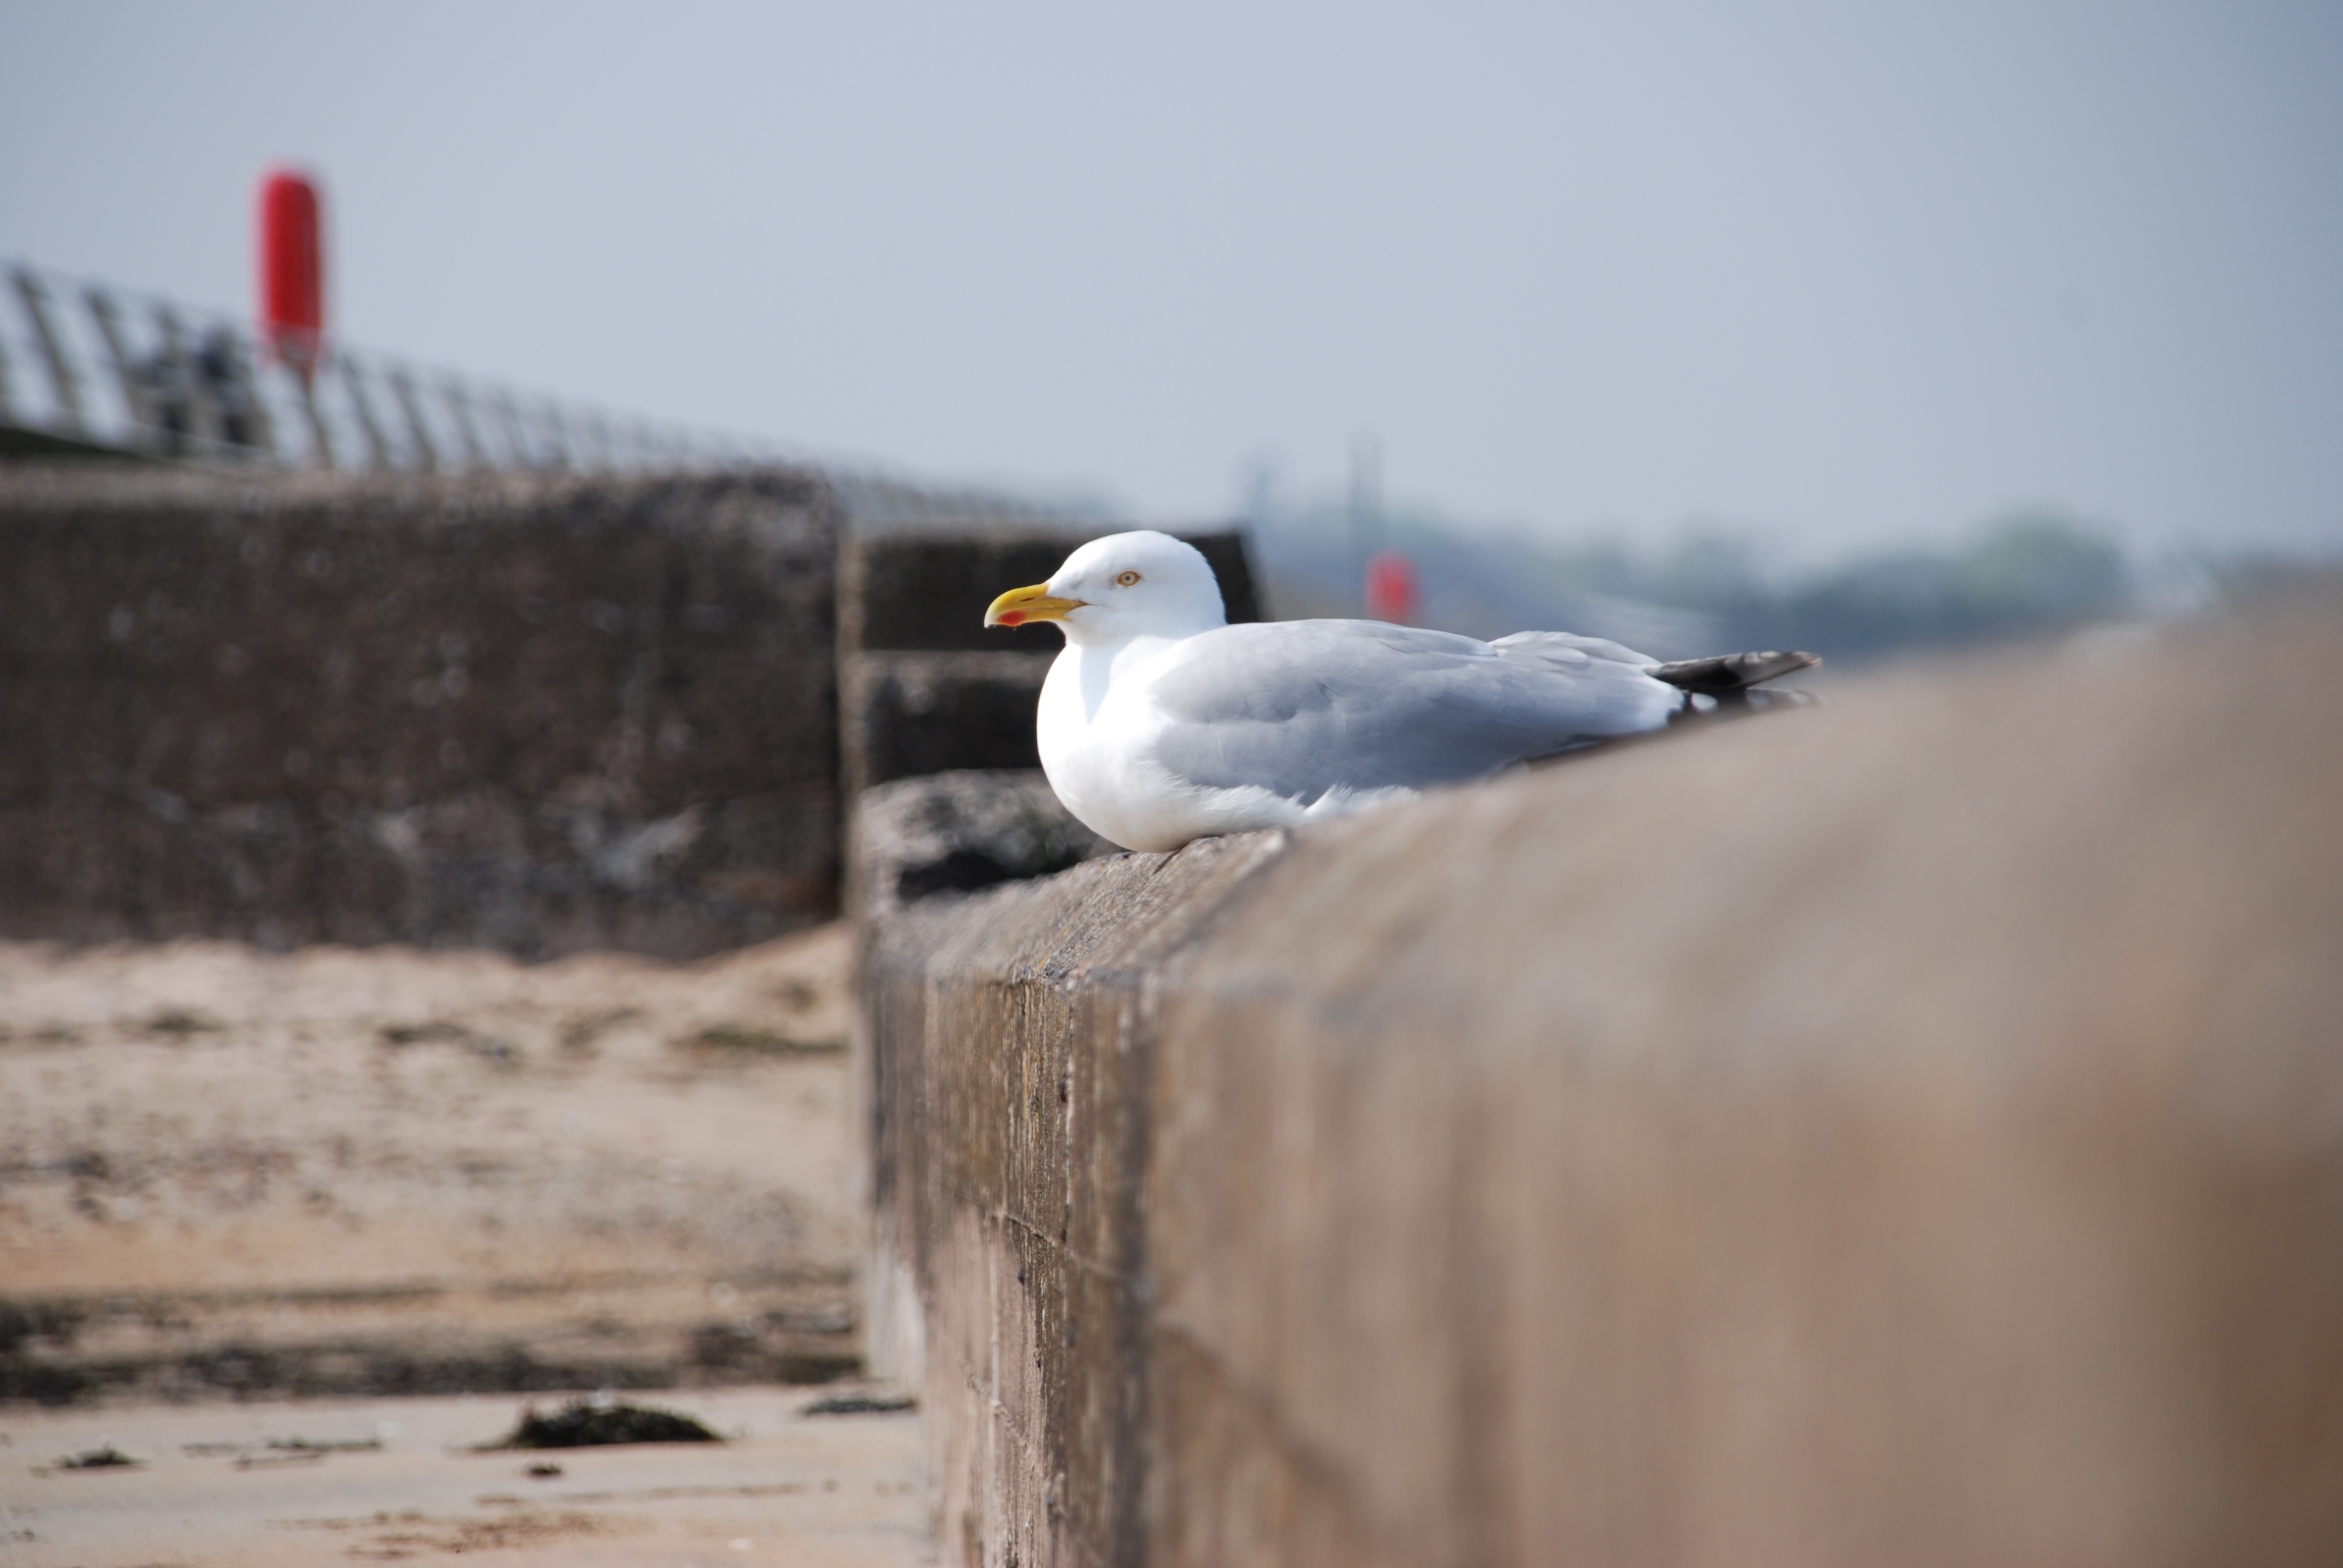
bird, seabird, wildlife, gull, beak, fauna, vertebrate, charadriiformes